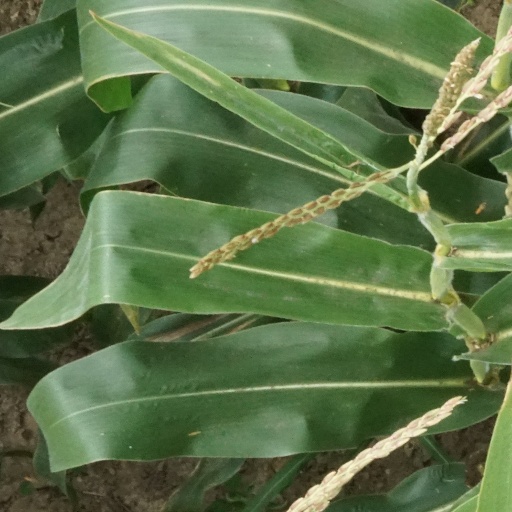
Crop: maize; corn